St. John's Episcopal Church (Framingham, Massachusetts)

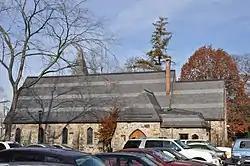

The former St. John's Episcopal Church is an historic church building on Maynard Road and Church Street in Framingham, Massachusetts. It is now the Heineman Ecumenical Center at Framingham State University. The university acquired the building in 1969. The church building was designed by local architect Alexander Rice Esty, and was built in 1871. Esty was a member of the congregation for which it was built, and donated his services.